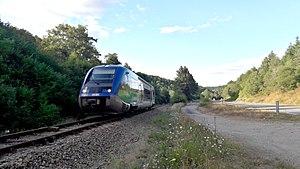
PN 278 sur la D 982 entre Felletin et Aubusson
La ligne de Busseau-sur-Creuse à Ussel est une ligne ferroviaire française à écartement standard et à voie unique, qui reliait la gare de Busseau-sur-Creuse et celle d'Ussel, en passant par Felletin. Aujourd'hui, seul le tronçon entre Busseau et Felletin est ouvert au trafic voyageurs. Entre Felletin et La Courtine la ligne a été déposée.